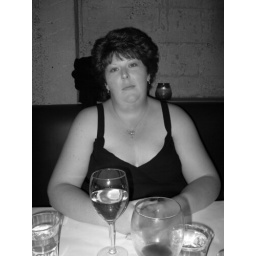
And person who managed to get me home in a cab that night... ;)